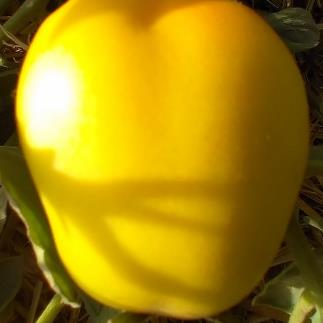
Crop: Tomato
Condition: healthy-fruit